Answer in natural language. Considering the relative positions, where is brown wooden desk with respect to Window? Choose between the following options: left or right
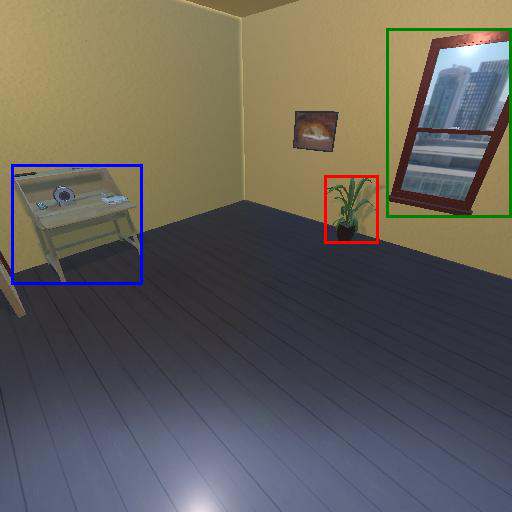
<answer>left</answer>